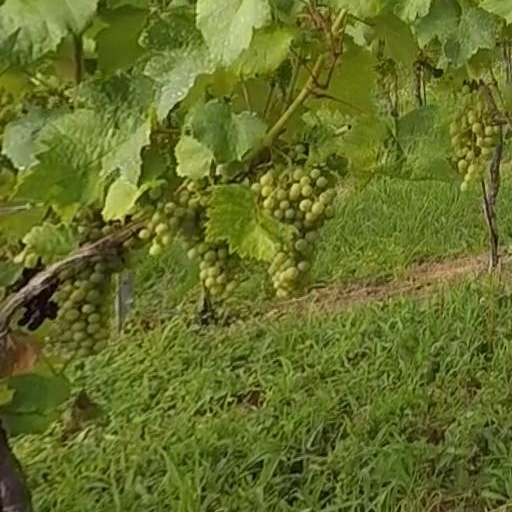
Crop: grape